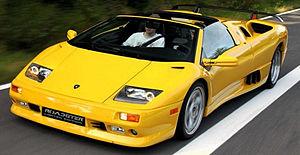
La Lamborghini Diablo est une supercar des années 1990 conçue par le constructeur automobile italien Lamborghini. Commercialisée en janvier 1990. Elle succède à la légendaire Lamborghini Countach après seize ans de carrière et 2 200 exemplaires produits.